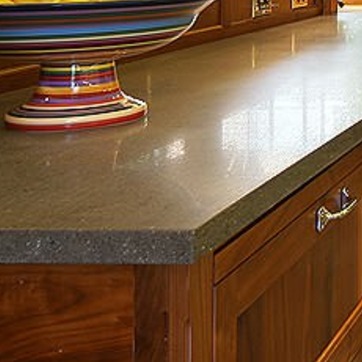
Material: polishedstone